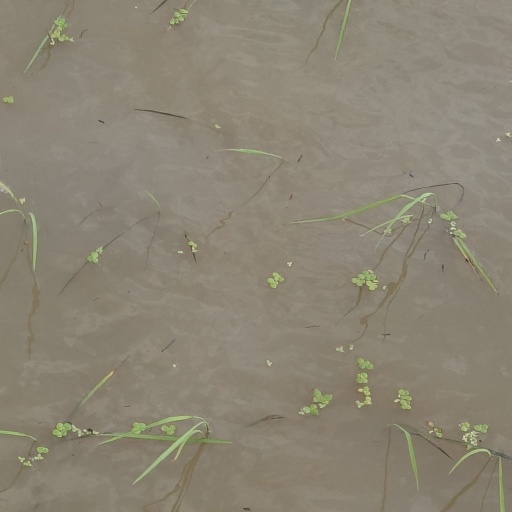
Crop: rice